Allan Line

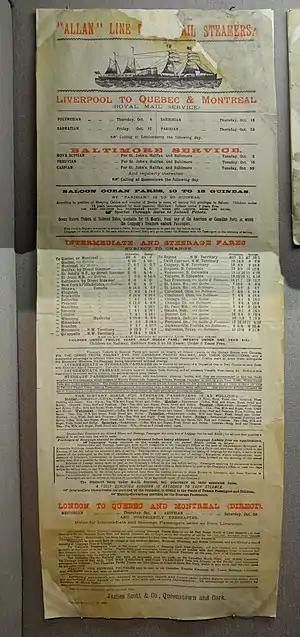
A poster showing fares and schedule for Allan Line ships across the Atlantic towards the end of the 19th century

The Allan Shipping Line was founded in 1819, by Captain Alexander Allan of Saltcoats, Ayrshire, trading and transporting between Scotland and Montreal, a route which quickly became synonymous with the Allan Line. By the 1830s the company had offices in Glasgow, Liverpool and Montreal. All five of Captain Allan's sons were actively involved with the business, but it was his second son, Sir Hugh Allan, who spearheaded the second generation. In 1854, Hugh launched the Montreal Ocean Steamship Company as part of the Allan Line, and two years later ousted Samuel Cunard to take control of the Royal Mail contract between Britain and North America. By the 1880s, the Allan Line was the world's largest privately owned shipping concern.